United States military aircraft serial numbers

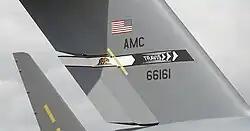
AF Serial Number 06-6161, a C-17A Globemaster III

In the United States, all military aircraft display a serial number to identify individual aircraft. These numbers are located on the aircraft tail, so they are sometimes referred to unofficially as "tail numbers". On the Northrop Grumman B-2 Spirit bomber, lacking a tail, the number appears on the nose gear door. Individual agencies have each evolved their own system of serial number identification. Aircraft serials are part of the Aircraft Visual Identification System, which also includes the aircraft's tail code and Modex.